Gunning Shire

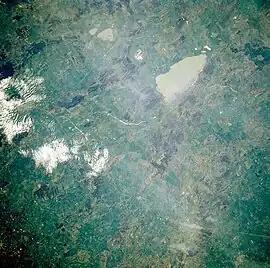
The Shire from Space at bottom of picture

Gunning Shire was a local government area in New South Wales centered on Gunning, New South Wales north of the Australian Capital Territory until February 2004, when the local government organisation was absorbed into newly created Palerang Council and Upper Lachlan Shire.